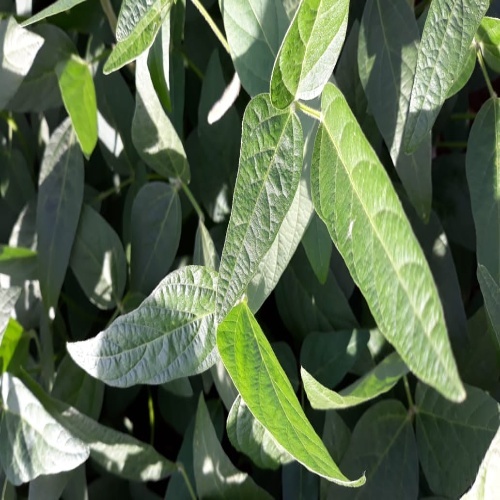
Label: Healthy